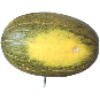
Label: Melon Piel de Sapo 1